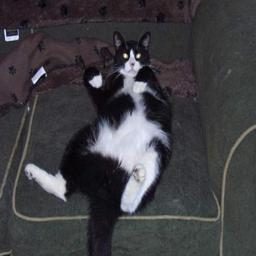
Animal: cats